Crewe Alexandra F.C.

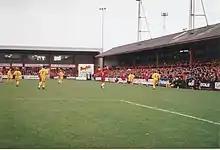
Gresty Road in 1998, looking east towards the Family Stand, with the old main stand on the right

Until 1896, Crewe played at the Alexandra Recreation Ground, located just to the north of the modern-day Gresty Road. After playing at various venues in 1896 and 1897, including in nearby Sandbach, the club returned to the same area of Crewe, adjacent to Crewe railway station, to play at the first Gresty Road ground, located to the south-east of the original stadium. In 1906 the ground was demolished to make way for some new railway lines, and a new Gresty Road stadium was built on a site directly to the west.